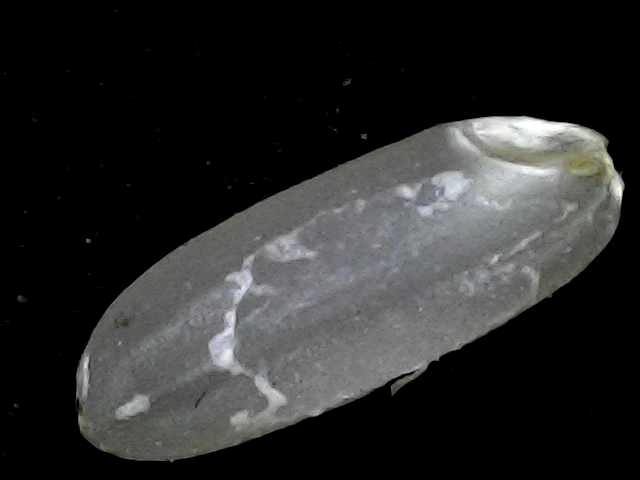
Rice variety: BD72